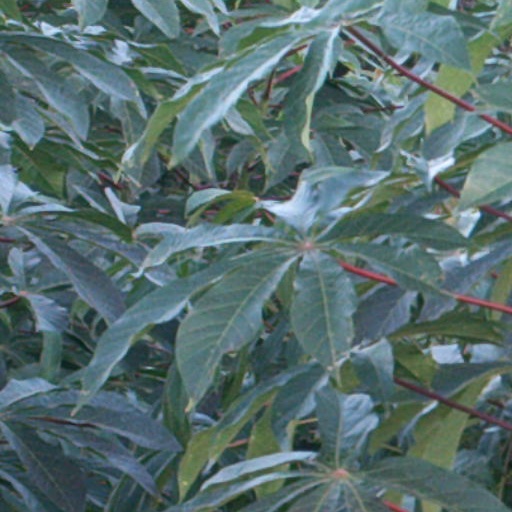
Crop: cassava